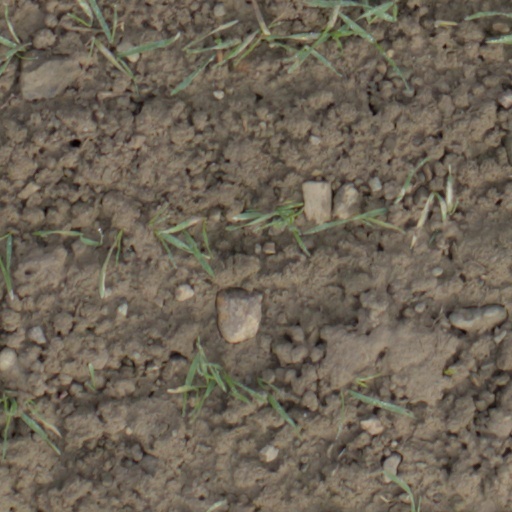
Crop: wheat